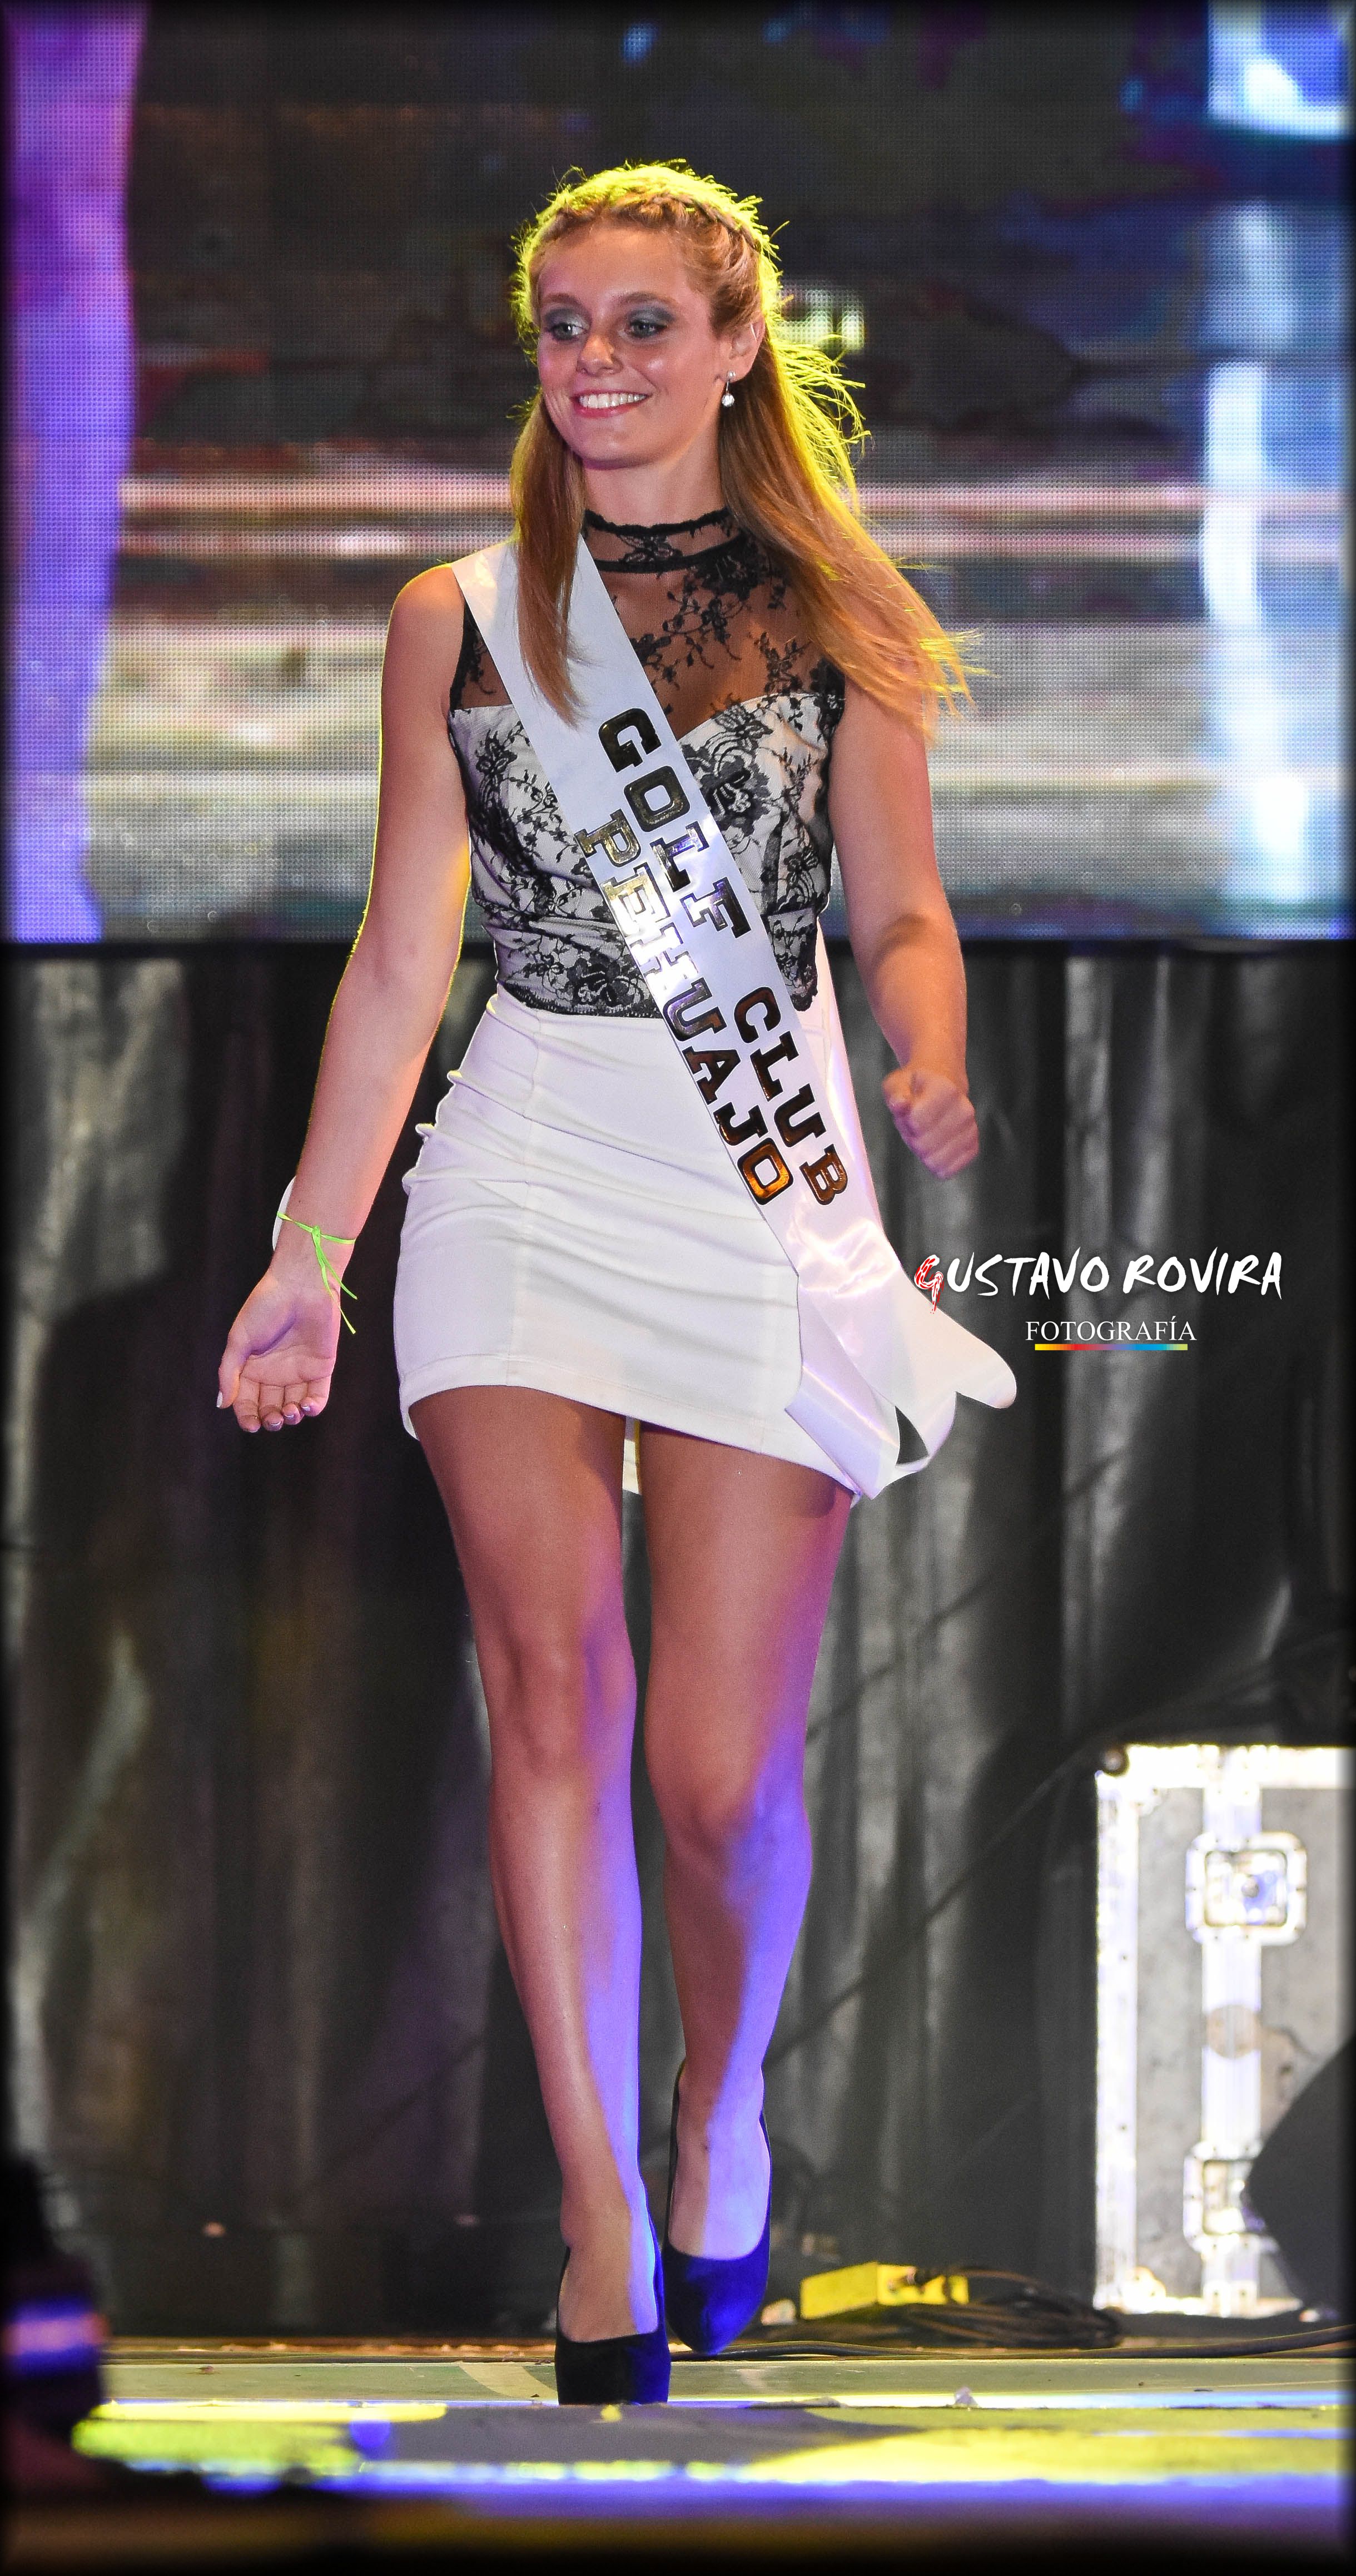
girl, fashion model, performance, fashion, runway, catwalk, thigh, leg, supermodel, fashion show, music artist, competition, socialite, public event, product, fashion design, trunk, event, joint, human leg, abdomen, shoe